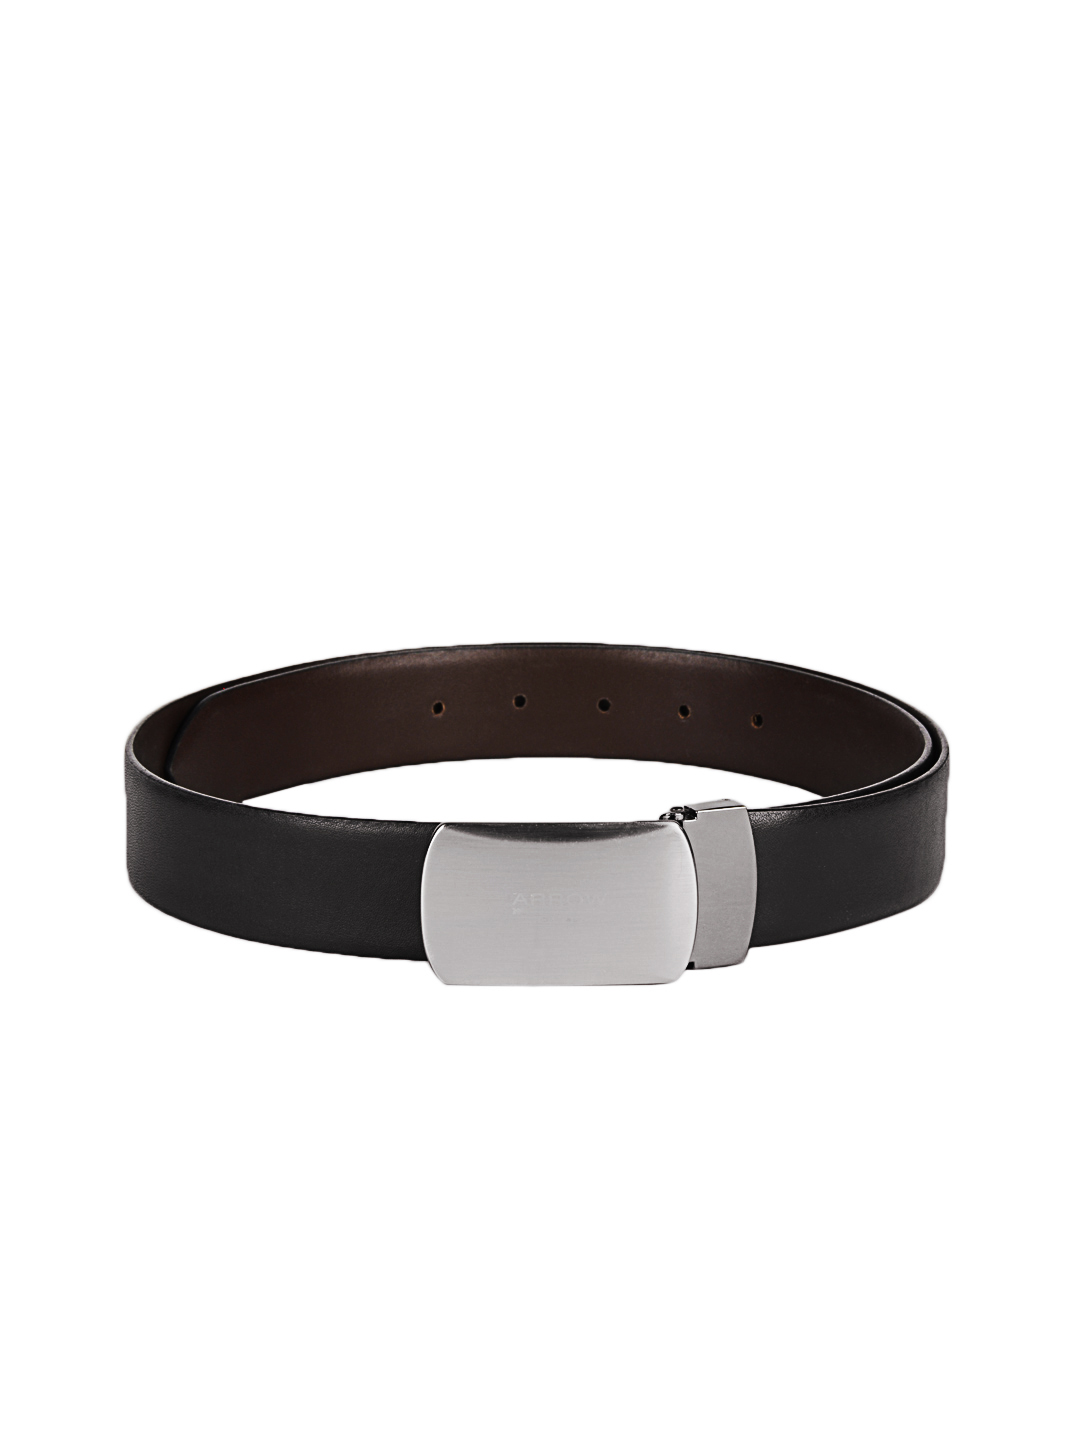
Arrow Men Black and Brown Reversible Belt
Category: Accessories / Belts / Belts
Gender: Men
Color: Black
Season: Summer 2012
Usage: Casual